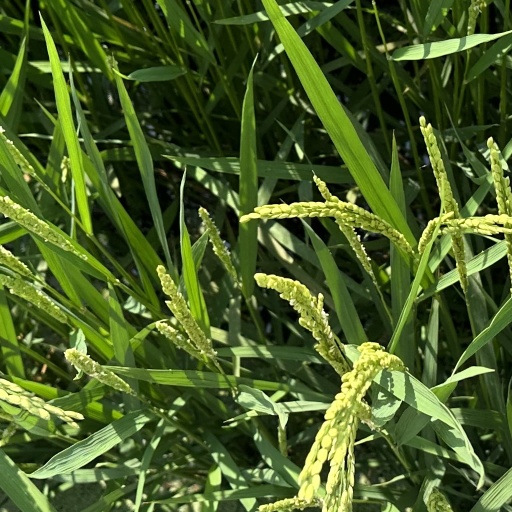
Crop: rice